R5 Hastings St

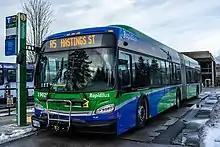
R5 Hastings St loading at SFU

The R5 Hastings St is an express bus service with bus rapid transit elements in Metro Vancouver, Canada. Part of TransLink's RapidBus network, it travels along Hastings Street, a major east–west route, and connects Simon Fraser University to the SkyTrain system's Burrard station on the Expo Line in Downtown Vancouver. It replaced the 95 B-Line route on January 6, 2020.